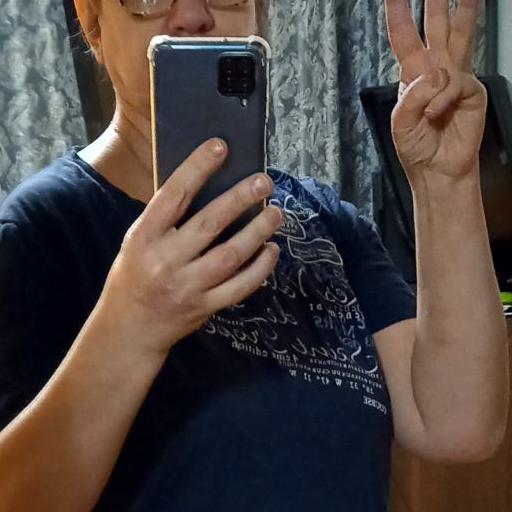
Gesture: no_gesture